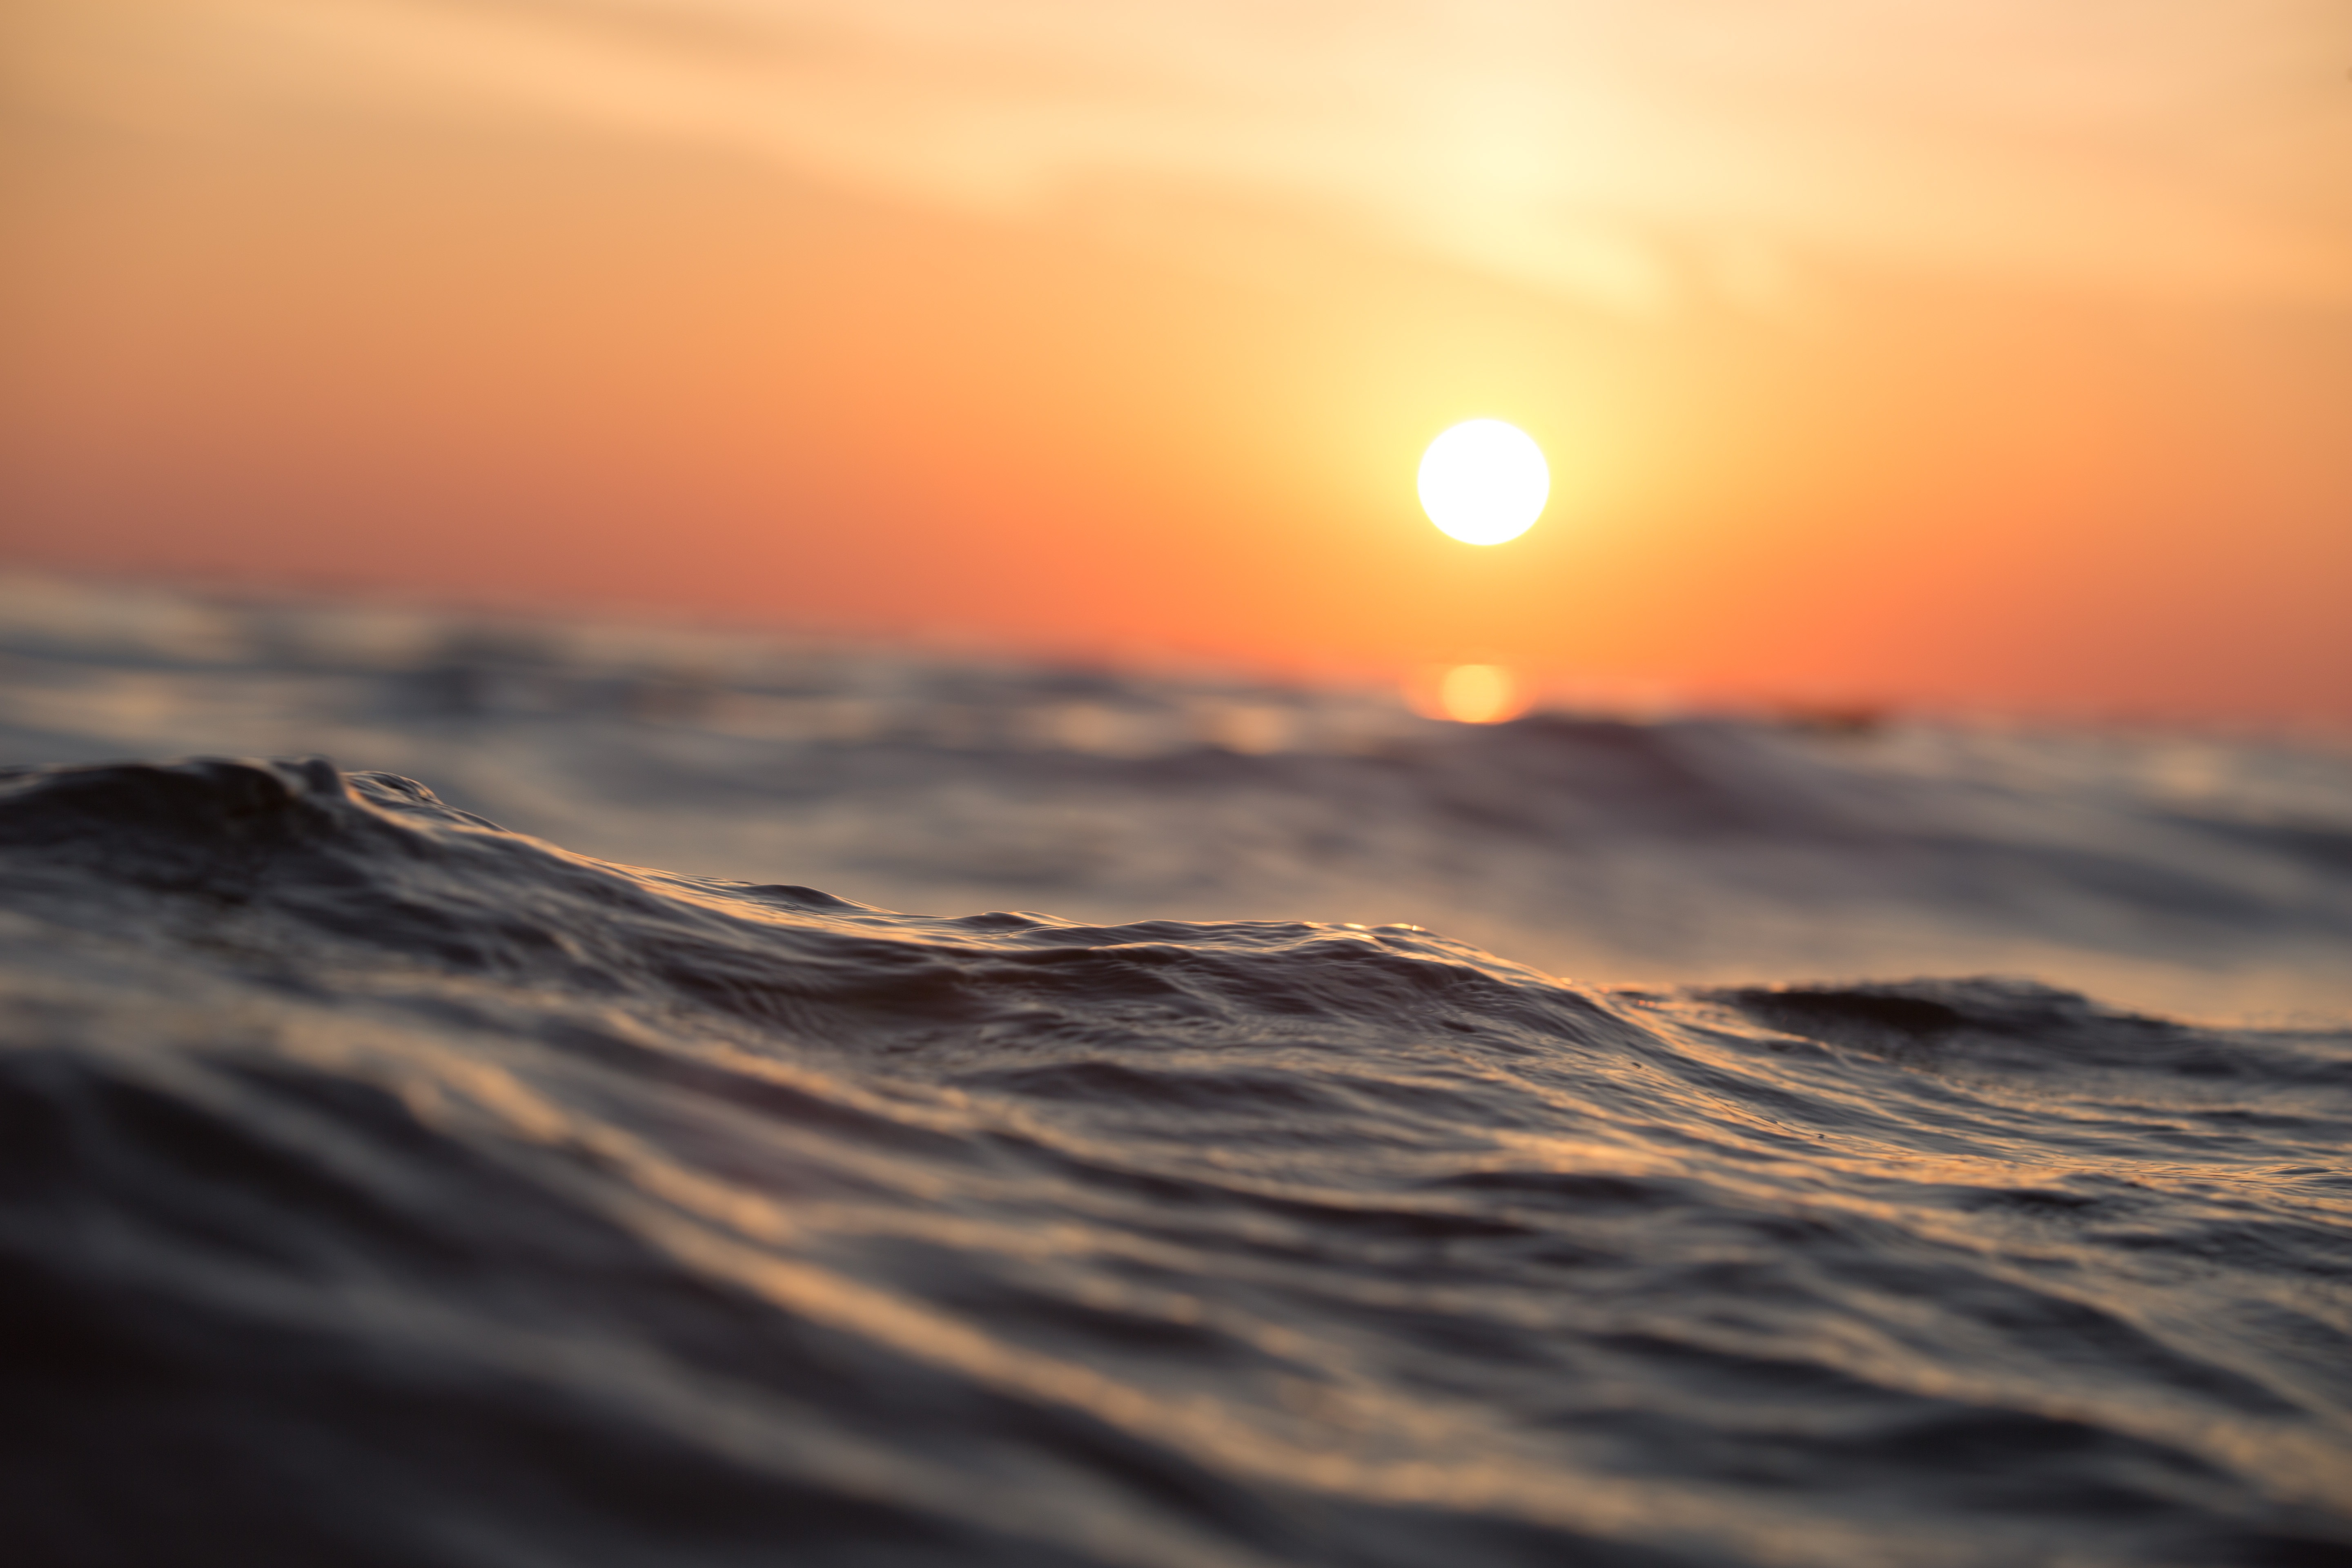
beach, sea, coast, water, ocean, horizon, cloud, sky, sun, sunrise, sunset, sunlight, morning, shore, wave, dawn, atmosphere, dusk, evening, seascape, afterglow, astronomical object, wind wave